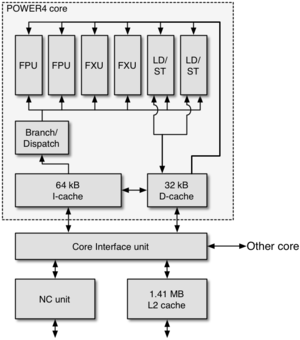
Le POWER4 est un microprocesseur qui implémente l'architecture 64-bit PowerPC. Sorti en 2001, il est fondé sur la conception de son prédécesseur, le POWER3. Le POWER4 est un microprocesseur multi-cœur, avec deux cœurs sur la même puce, le premier de ce genre.